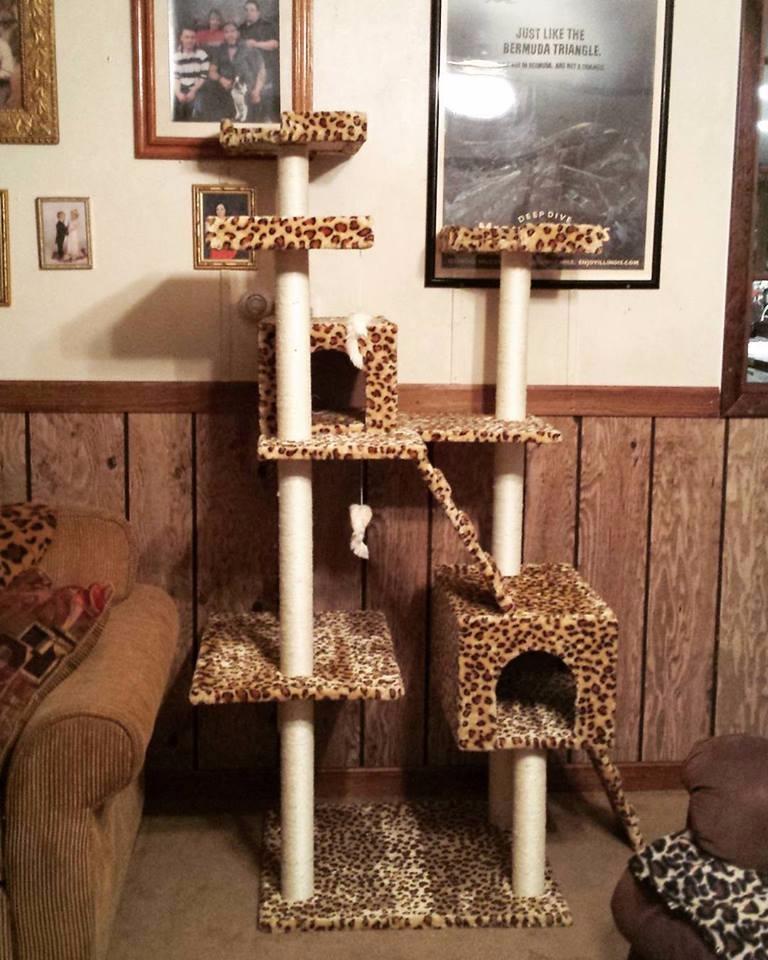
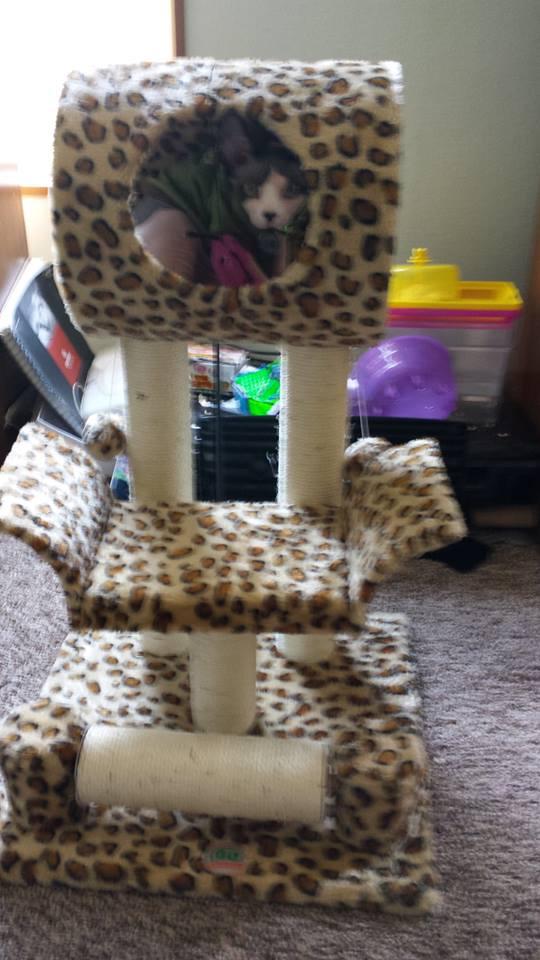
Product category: items_cat tree
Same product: no